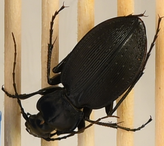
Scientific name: Carabus goryi
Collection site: Great Smoky Mountains National Park NEON (GRSM), plot GRSM_012